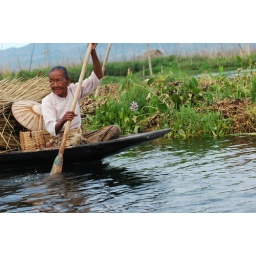
Old asian woman sitting in the lotus position on a wooden dugout, transporting heaps of dry straw, paddling